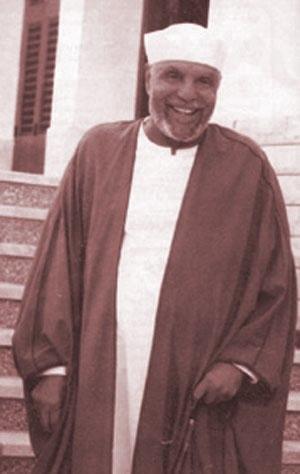
Mohamed Metwali Chaârawi, né le 5 avril 1911 et mort le 17 juin 1998, est un théologien musulman et homme politique égyptien. Il a joui d'une grande popularité en Égypte grâce à ses apparitions télévisuelles régulières dans le cadre d'émissions consacrées à l'islam, et a joué un grand rôle dans la diffusion de l'islam rigoriste dans son pays et, au-delà dans le monde arabe. Il est l'un des « symboles de la culture populaire égyptienne » des années 1970, 80 et 90.